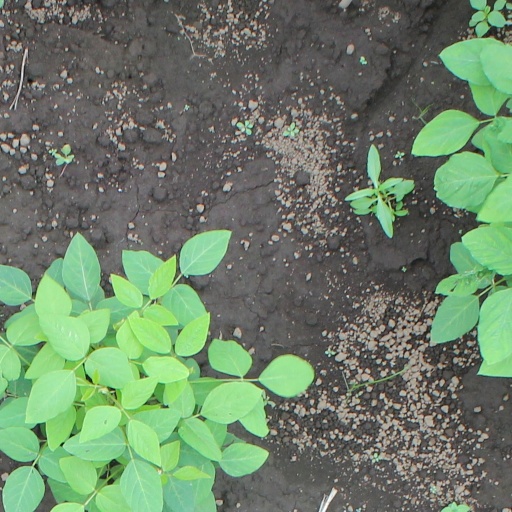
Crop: soybean